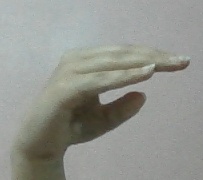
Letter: jeem